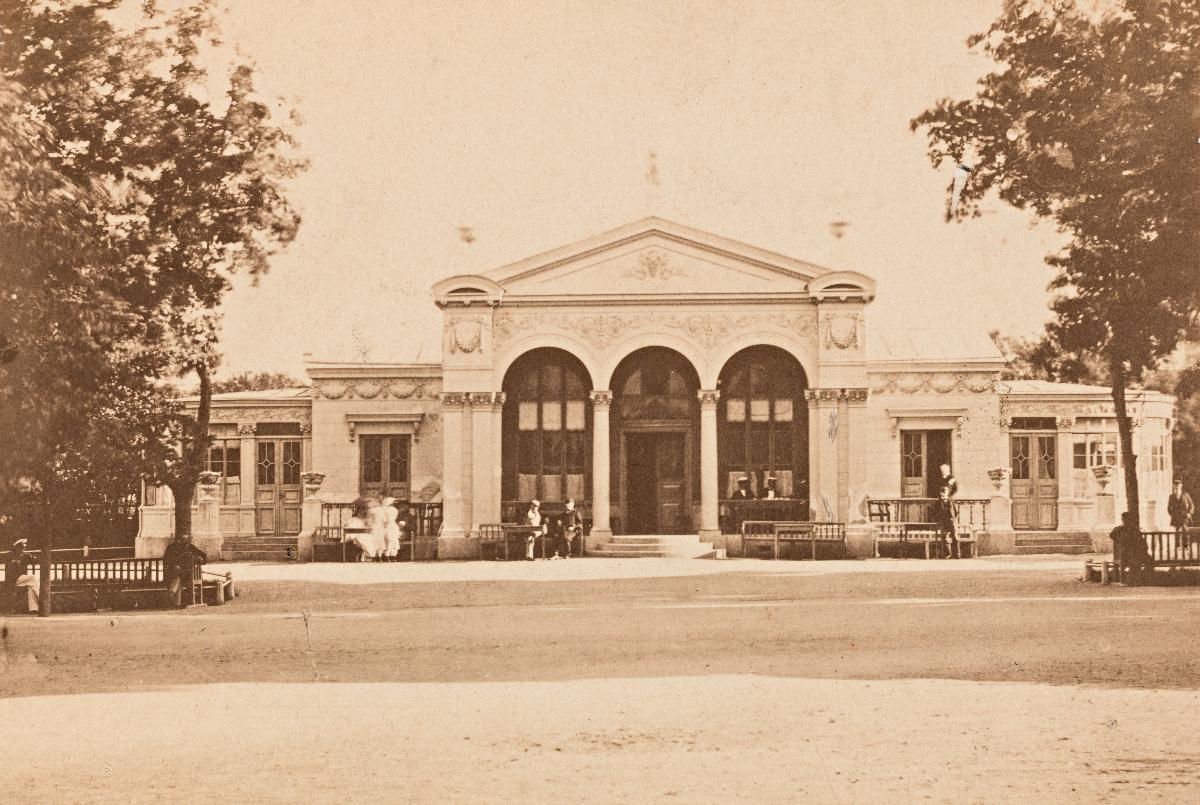
Ravintola Kappeli, alkuperäinen puinen paviljonki (arkkitehti Hampus Dalström 1867), Eteläesplanadi 1.
sisällön kuvaus: Ravintola Kappeli, alkuperäinen puinen paviljonki (arkkitehti Hampus Dalström 1867), Eteläesplanadi 1. Rakennusta on myöhemmin muutettu, ja keskiosan sivuille rakennettiin lasi- ja rautarakenteiset siivet (arkkitehti Bruno F. Granholm 1891). Ravintola tunnettiin kirjailijoiden ja kuvataiteilijoiden kantapaikkana. Vuonna 2020 Helsingin kaupunki myi kiinteistön siinä ravintolatoimintaa harjoittavalle HOK-Elannolle. Kuva kuuluu sarjaan Bilder från Helsingfors vuodelta 1911. mustavalkoinen
Kuvaaja: Hoffers, Eugen, valokuvaaja
Ajankohta: kuvausaika 1867 - 1872
Paikka: Suomi, Uusimaa, Helsinki, Kaartinkaupunki Helsinki, Kappeliesplanadi
Aiheet: ravintolat, puurakennukset, paviljongit, Esplanadin puisto, kaupunkimaisema, terassit, asiakkaat, ylioppilaat, vapaa-ajantoiminnat, restaurants, wooden buildings, Esplanade Park (Helsinki), terraces (patios), customers, general upper secondary school graduates, leisure activities, restauranger, träbyggnader, Esplanadparken, terrasser, kunder, studenter, fritidsaktiviteter